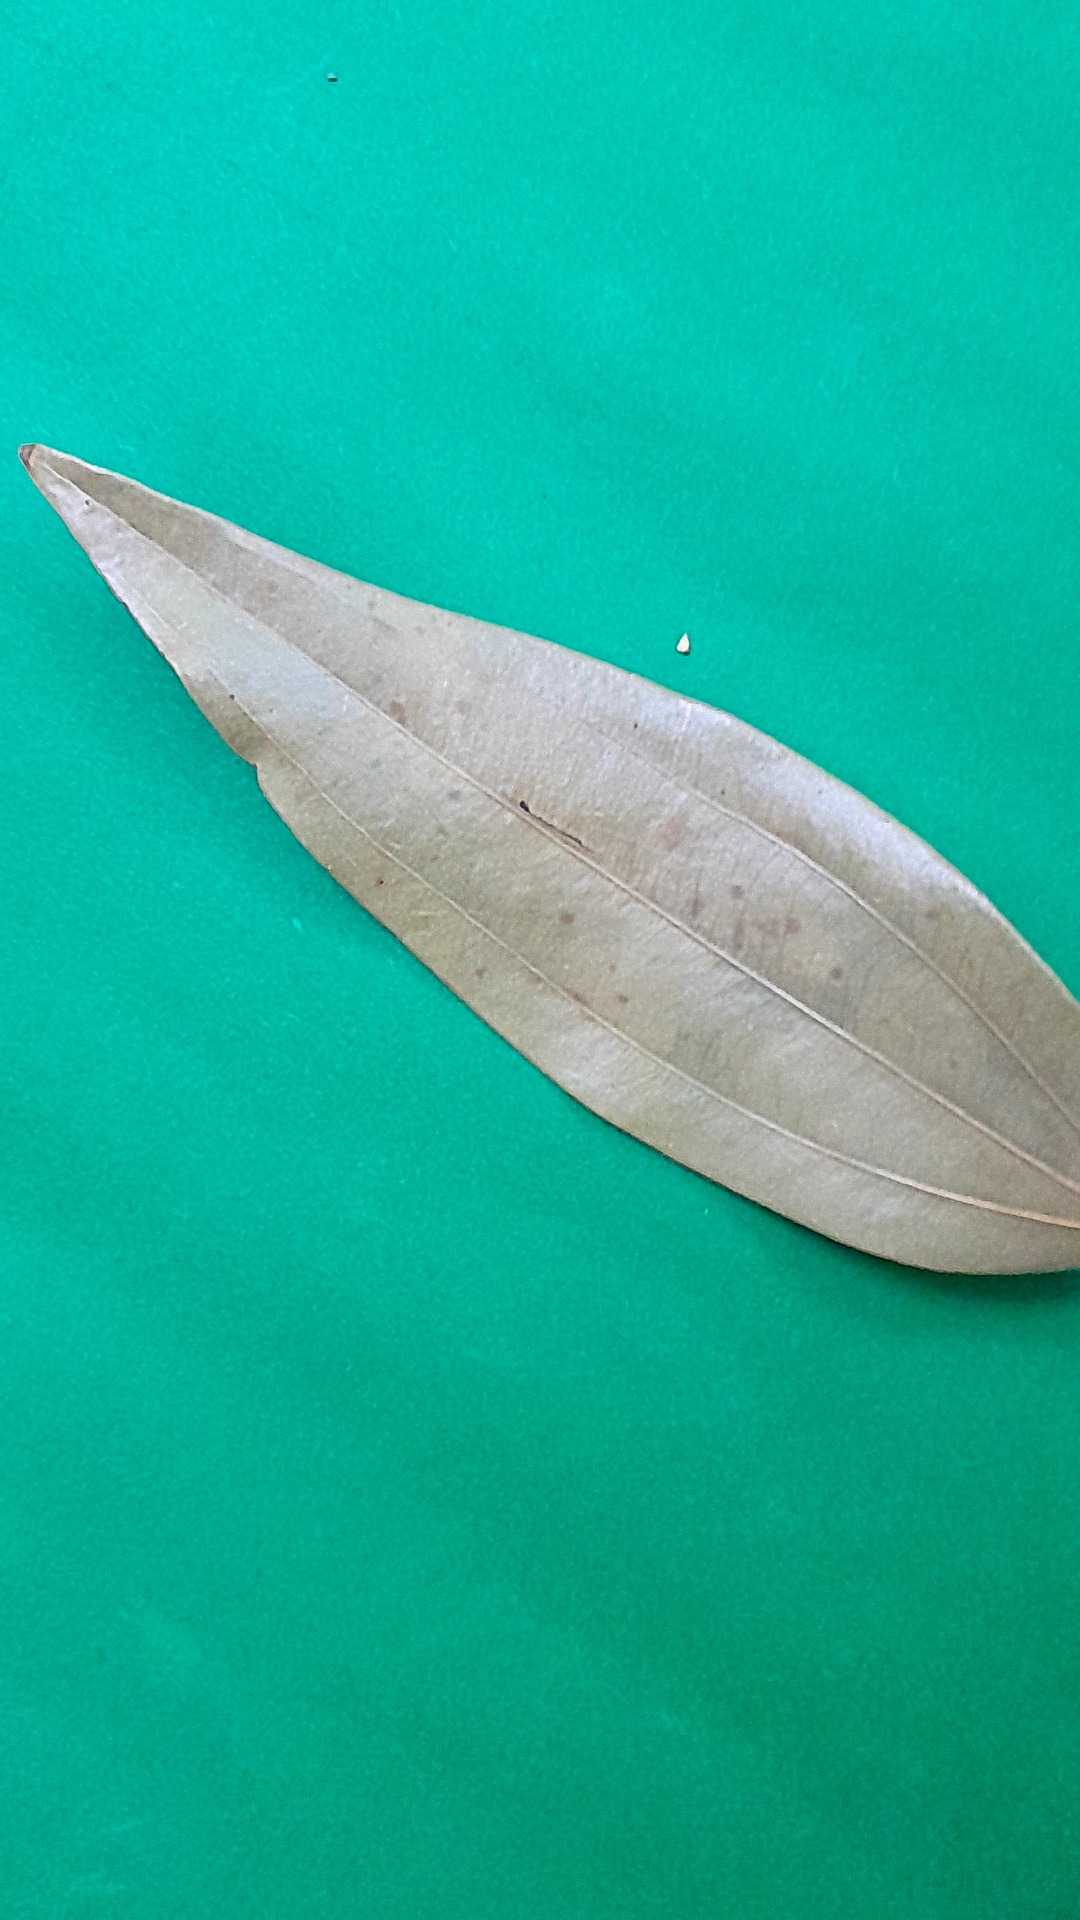
Label: Dry Leaf